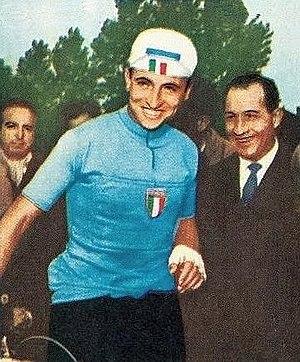
Ercole Baldini est un ancien coureur cycliste italien, professionnel de 1957 à 1964.